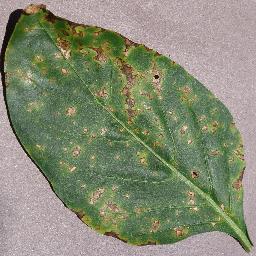
Label: Pepper,_bell___Bacterial_spot